Otto III, Holy Roman Emperor

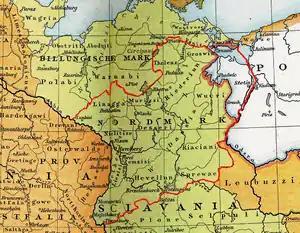
The Northern March (outlined in red) and the Billung March were abandoned by the Empire following the Great Slav Rising of 983.

The regency of Theophanu, from 984 until her death in 991, was largely spared internal revolt. She struggled throughout to reinstate the Diocese of Merseburg, which her husband Otto II had absorbed into the Archdiocese of Magdeburg in 981. Theophanu also retained Otto II's court chaplains, in particular Count Bernward of Hildesheim and Archbishop Willigis, who, as the Archbishop of Mainz, was "ex officio" the secular Archchancellor of Germany. Though Theophanu was regent, Willigis was given considerable leeway in administering the kingdom. One of the Empress's greatest achievements was her success in maintaining German supremacy over Bohemia, as Boleslaus II, Duke of Bohemia, was forced to accept the authority of Otto III.